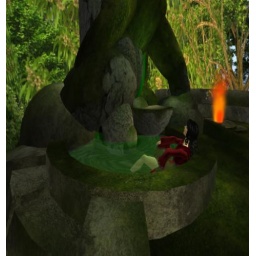
Yes, I took a bath in green water fully clothed...